Dodging a Million

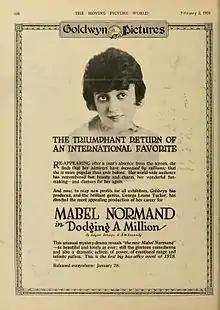
1918 magazine ad

Dodging a Million is a 1918 American comedy film starring Mabel Normand and Tom Moore, directed by George Loane Tucker, written by A. M. Kennedy, Edgar Selwyn, and Loane, and photographed by Oliver T. Marsh. The black and white silent film was released by the Goldwyn Pictures Corporation. It is not known whether the film currently survives, and it may be a lost film.